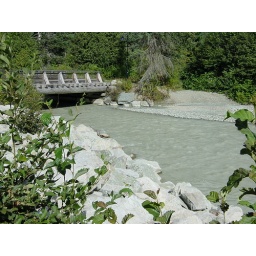
The awesome looking, chalky white water that runs in the rivers of B.C. Canada.